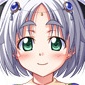
Portrait style: Anime Portrait